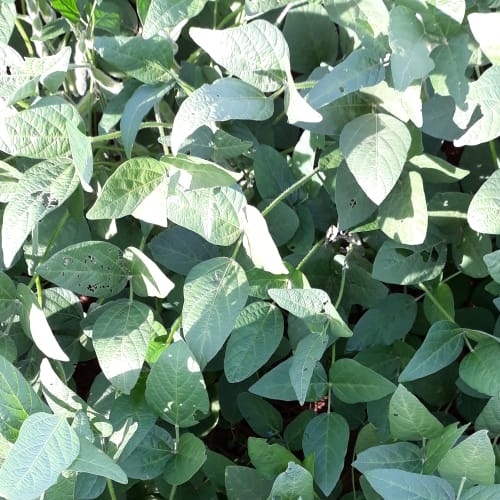
Label: Caterpillar